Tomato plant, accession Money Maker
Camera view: bottom (45 deg); turntable rotation: 150 degrees
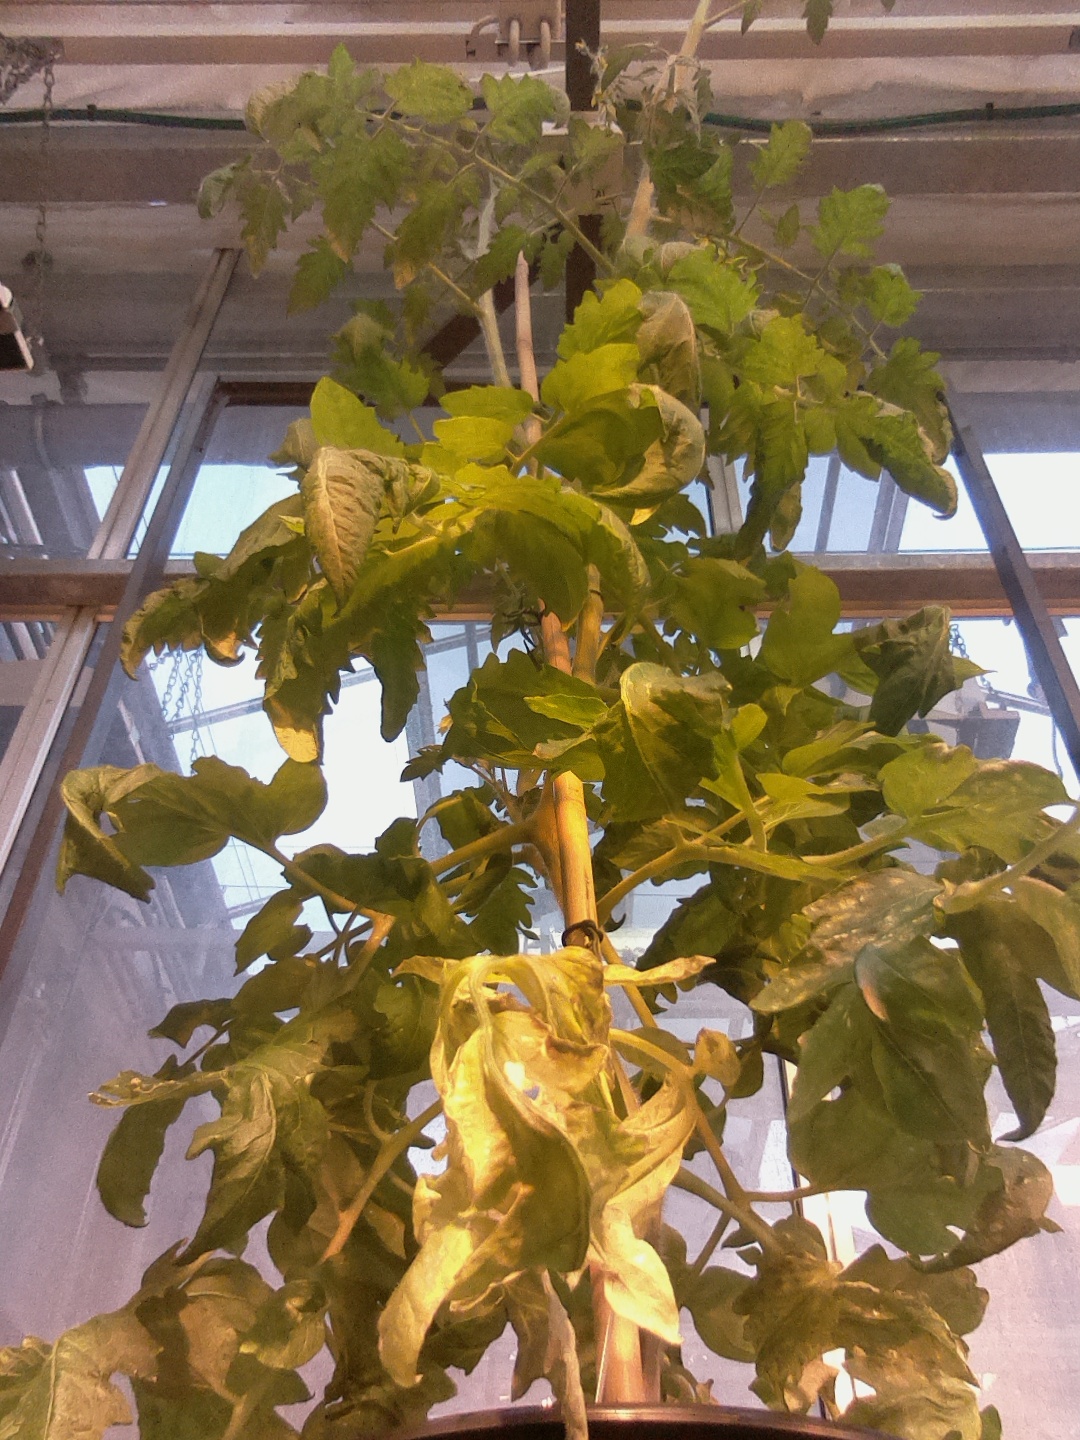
BBCH growth stage 71: 10%-20% of final fruit size